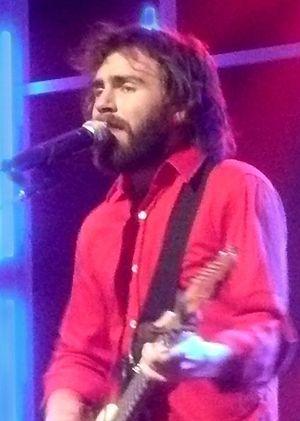
Liam Mullane Finn est un auteur-compositeur-interprète. Il est le fils de Neil Finn et Sharon Finn. Il a fait partie d'un groupe Betchadupa. En 2007, il entame sa carrière solo avec l'album I'll Be Lightning. Projet solo par excellence, cet album a permis à ce surdoué fourmillant d’idées de presque tout faire lui-même, depuis la production jusqu’à la pochette en passant par la plupart des parties instrumentales. Entre folk, rock épuré et ballade pop, une musique sans artifices, remplie de chaleur, qui se contente de mettre en avant la voix délicate du chanteur ainsi que celle de Eliza-Jane Barnes, la chanteuse et multi instrumentiste qui l’accompagne.